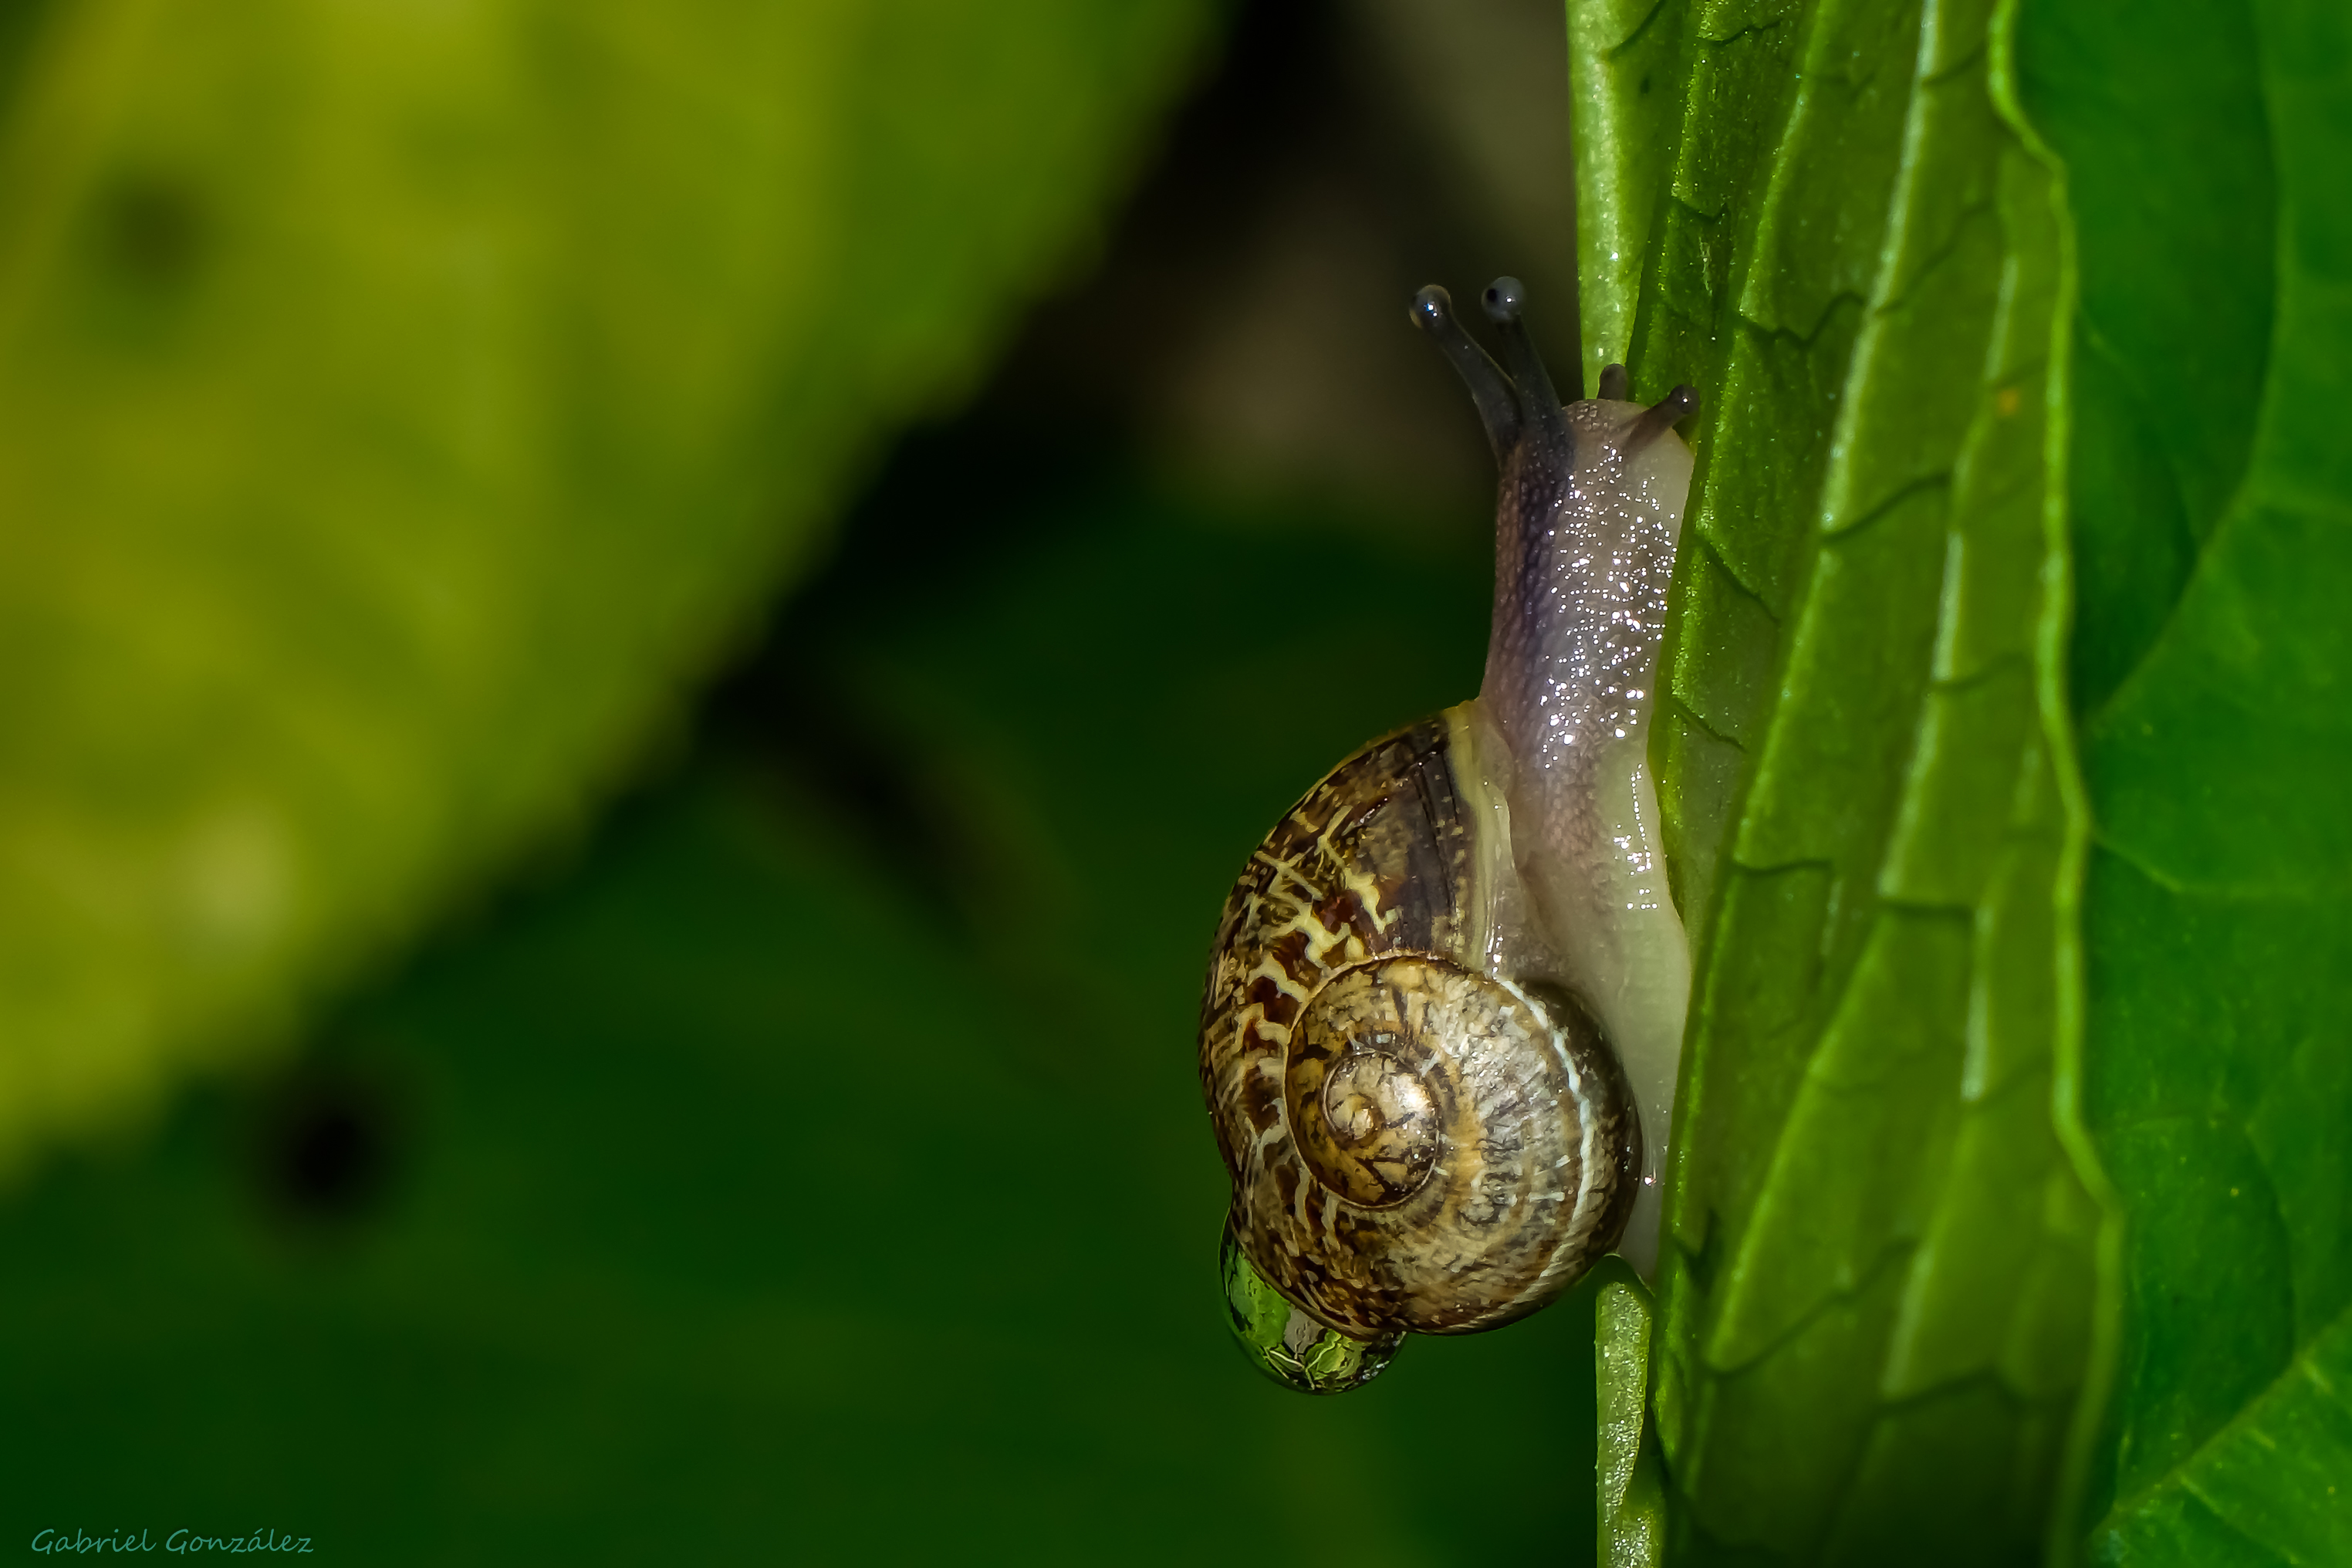
nature, photography, leaf, wildlife, green, macro, botany, fauna, invertebrate, close up, snail, animals, naturaleza, snails, ggl1, gaby1, xovesphoto, animales, sonyrx10, rx10, caracoles, gphoto, xelodegalicia, macro photography, gabrielcoru a, plant stem, snails and slugs